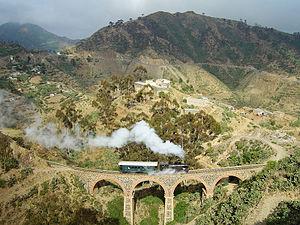
Sur les chemins de fer érythréens, actuellement seulement exploités entre Massaoua et Asmara, une locomotive de la série 440 circule sur la section montagneuse entre Arbaroba et Asmara, au niveau de la «